Lee–Enfield

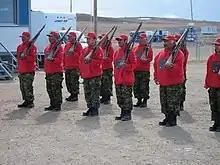
Canadian Rangers, photographed in Nunavut, June 2011

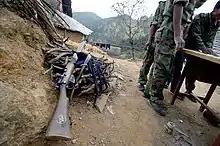
An SMLE owned by Maoist rebels in Nepal, 2005

"SSA" and "NRF" markings are sometimes encountered on First World War-dated SMLE Mk III* rifles. These stand for "Standard Small Arms" and "National Rifle Factory", respectively. Rifles so marked were assembled using parts from various other manufacturers, as part of a scheme during the First World War to boost rifle production in the UK. Only SMLE Mk III* rifles are known to have been assembled under this program.